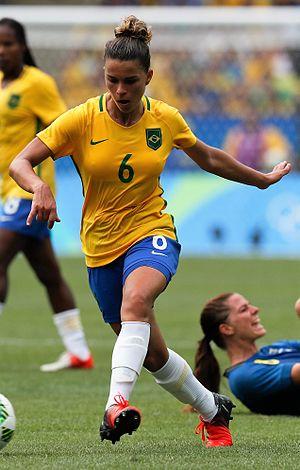
Tamires, de son nom complet Tamires Cássia Dias Gomes, née le 10 octobre 1987 à Caeté, est une footballeuse internationale brésilienne évoluant au poste de défenseur. En 2019, elle joue au Fortuna Hjørring dans le championnat du Danemark.